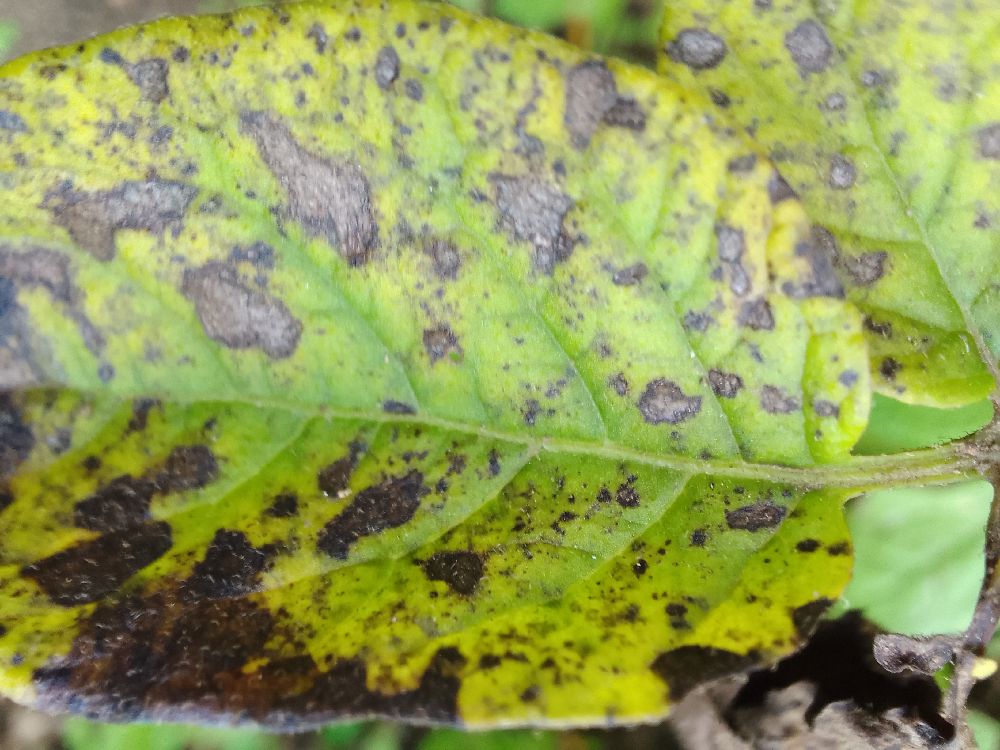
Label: Early blight